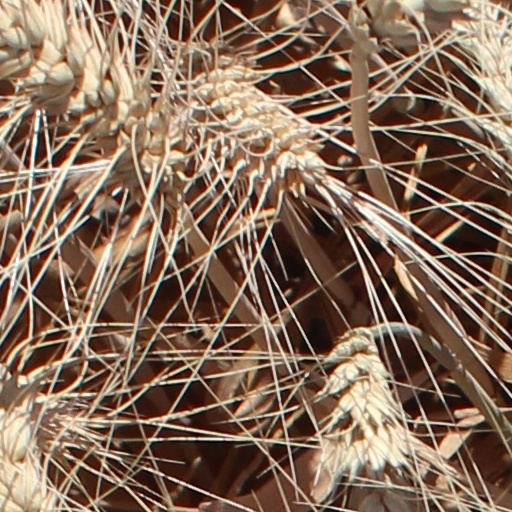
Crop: wheat